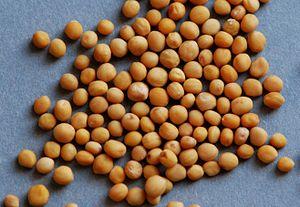
Sinapis alba, moutarde blanche, graines